André-Pierre Gignac

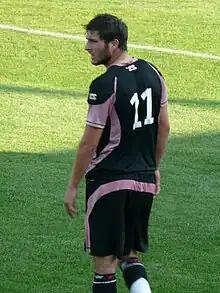
Gignac playing for Toulouse in 2008

On 25 June 2007, it was announced Gignac had signed a four-year deal with Toulouse. However, it was revealed soon after that Lorient had accepted a €4.5 million bid from Lille and that the player had already agreed to a pre-contract with the Northern side, putting his move to Toulouse in jeopardy. Despite this, Toulouse trumped Lille's offer by offering the player more than double the salary he had been offered by Lille. The clubs entered a war of words, with Toulouse questioning the legitimacy of Lille's agreement while Gignac and Lille questioned the ethics and tactics of Toulouse. Eventually, Gignac's move to Toulouse was validated.